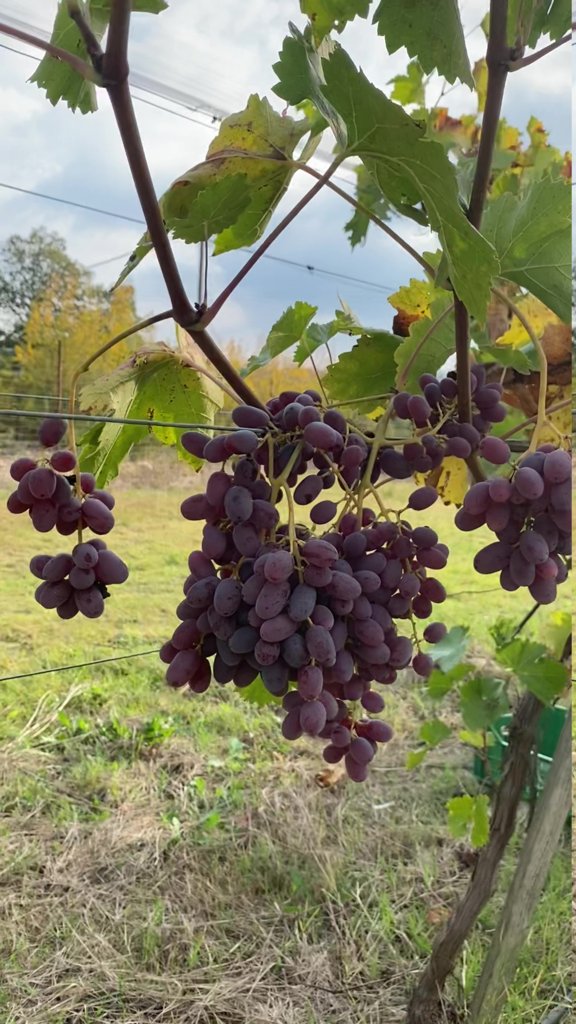
Berries visible: 205
Grape clusters: 7